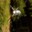
Label: spider